Khagendra Sangraula

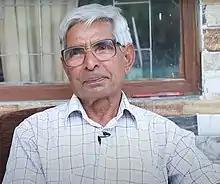
Khagendra Sangraula (2022)

Khagendra Sangraula (born 1946) is a Nepalese progressive writer, novelist, columnist and public intellectual. He has published multiple books and wrote multiple articles for various national dailies. He has also translated many English essays and books including the memoir of John Wood, into Nepali language. He is a regular columnist at "Kantipur" newspaper. His works played an important role during the Nepalese civil war in raising awareness among the general public.